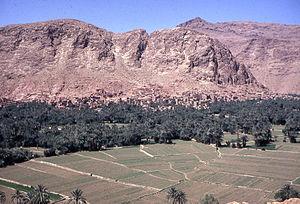
Palmeraie de Tinerhir dans la vallée du Todra, dans le sud marocain. Au fond les contreforts du Haut-Atlas. Au premier plan, les palmiers dattiers et les champs. La photo a été prise en juillet 1970.